Eduardo Rodríguez Veltzé

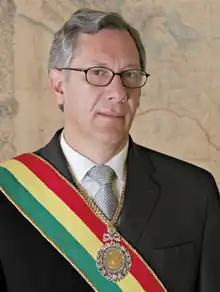
Official portrait, 2005

Eduardo Rodríguez Veltzé (born 2 March 1956) is a Bolivian judge who briefly served as the 64th president of Bolivia from 2005 to 2006 on an interim basis following the resignation of President Carlos Mesa during the 2005 political crisis. Prior to his temporary role as president, he was the Chief Justice of the Supreme Court of Bolivia.